Normal Accidents

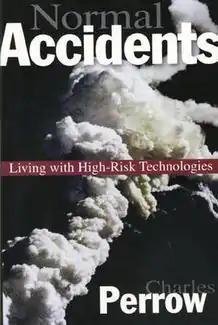

Normal Accidents: Living with High-Risk Technologies is a 1984 book by Yale sociologist Charles Perrow, which analyses complex systems from a sociological perspective. Perrow argues that multiple and unexpected failures are built into society's complex and tightly coupled systems, and that accidents are unavoidable and cannot be designed around.